Rudolph Aronson

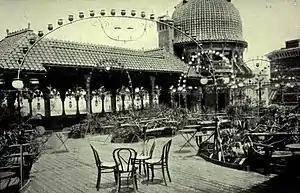
The roof garden on top of the Casino Theatre in

Aronson was born on April 8, 1856, in New York City to German immigrants. At age six, Aronson started playing piano while attending Grammar School No. 35. Aronson later attended the Packard Business College, looking to have a business career, but his music teacher Leopold von Meyer saw his potential in a music career, persuading his parents to start his education on violin and music theory.